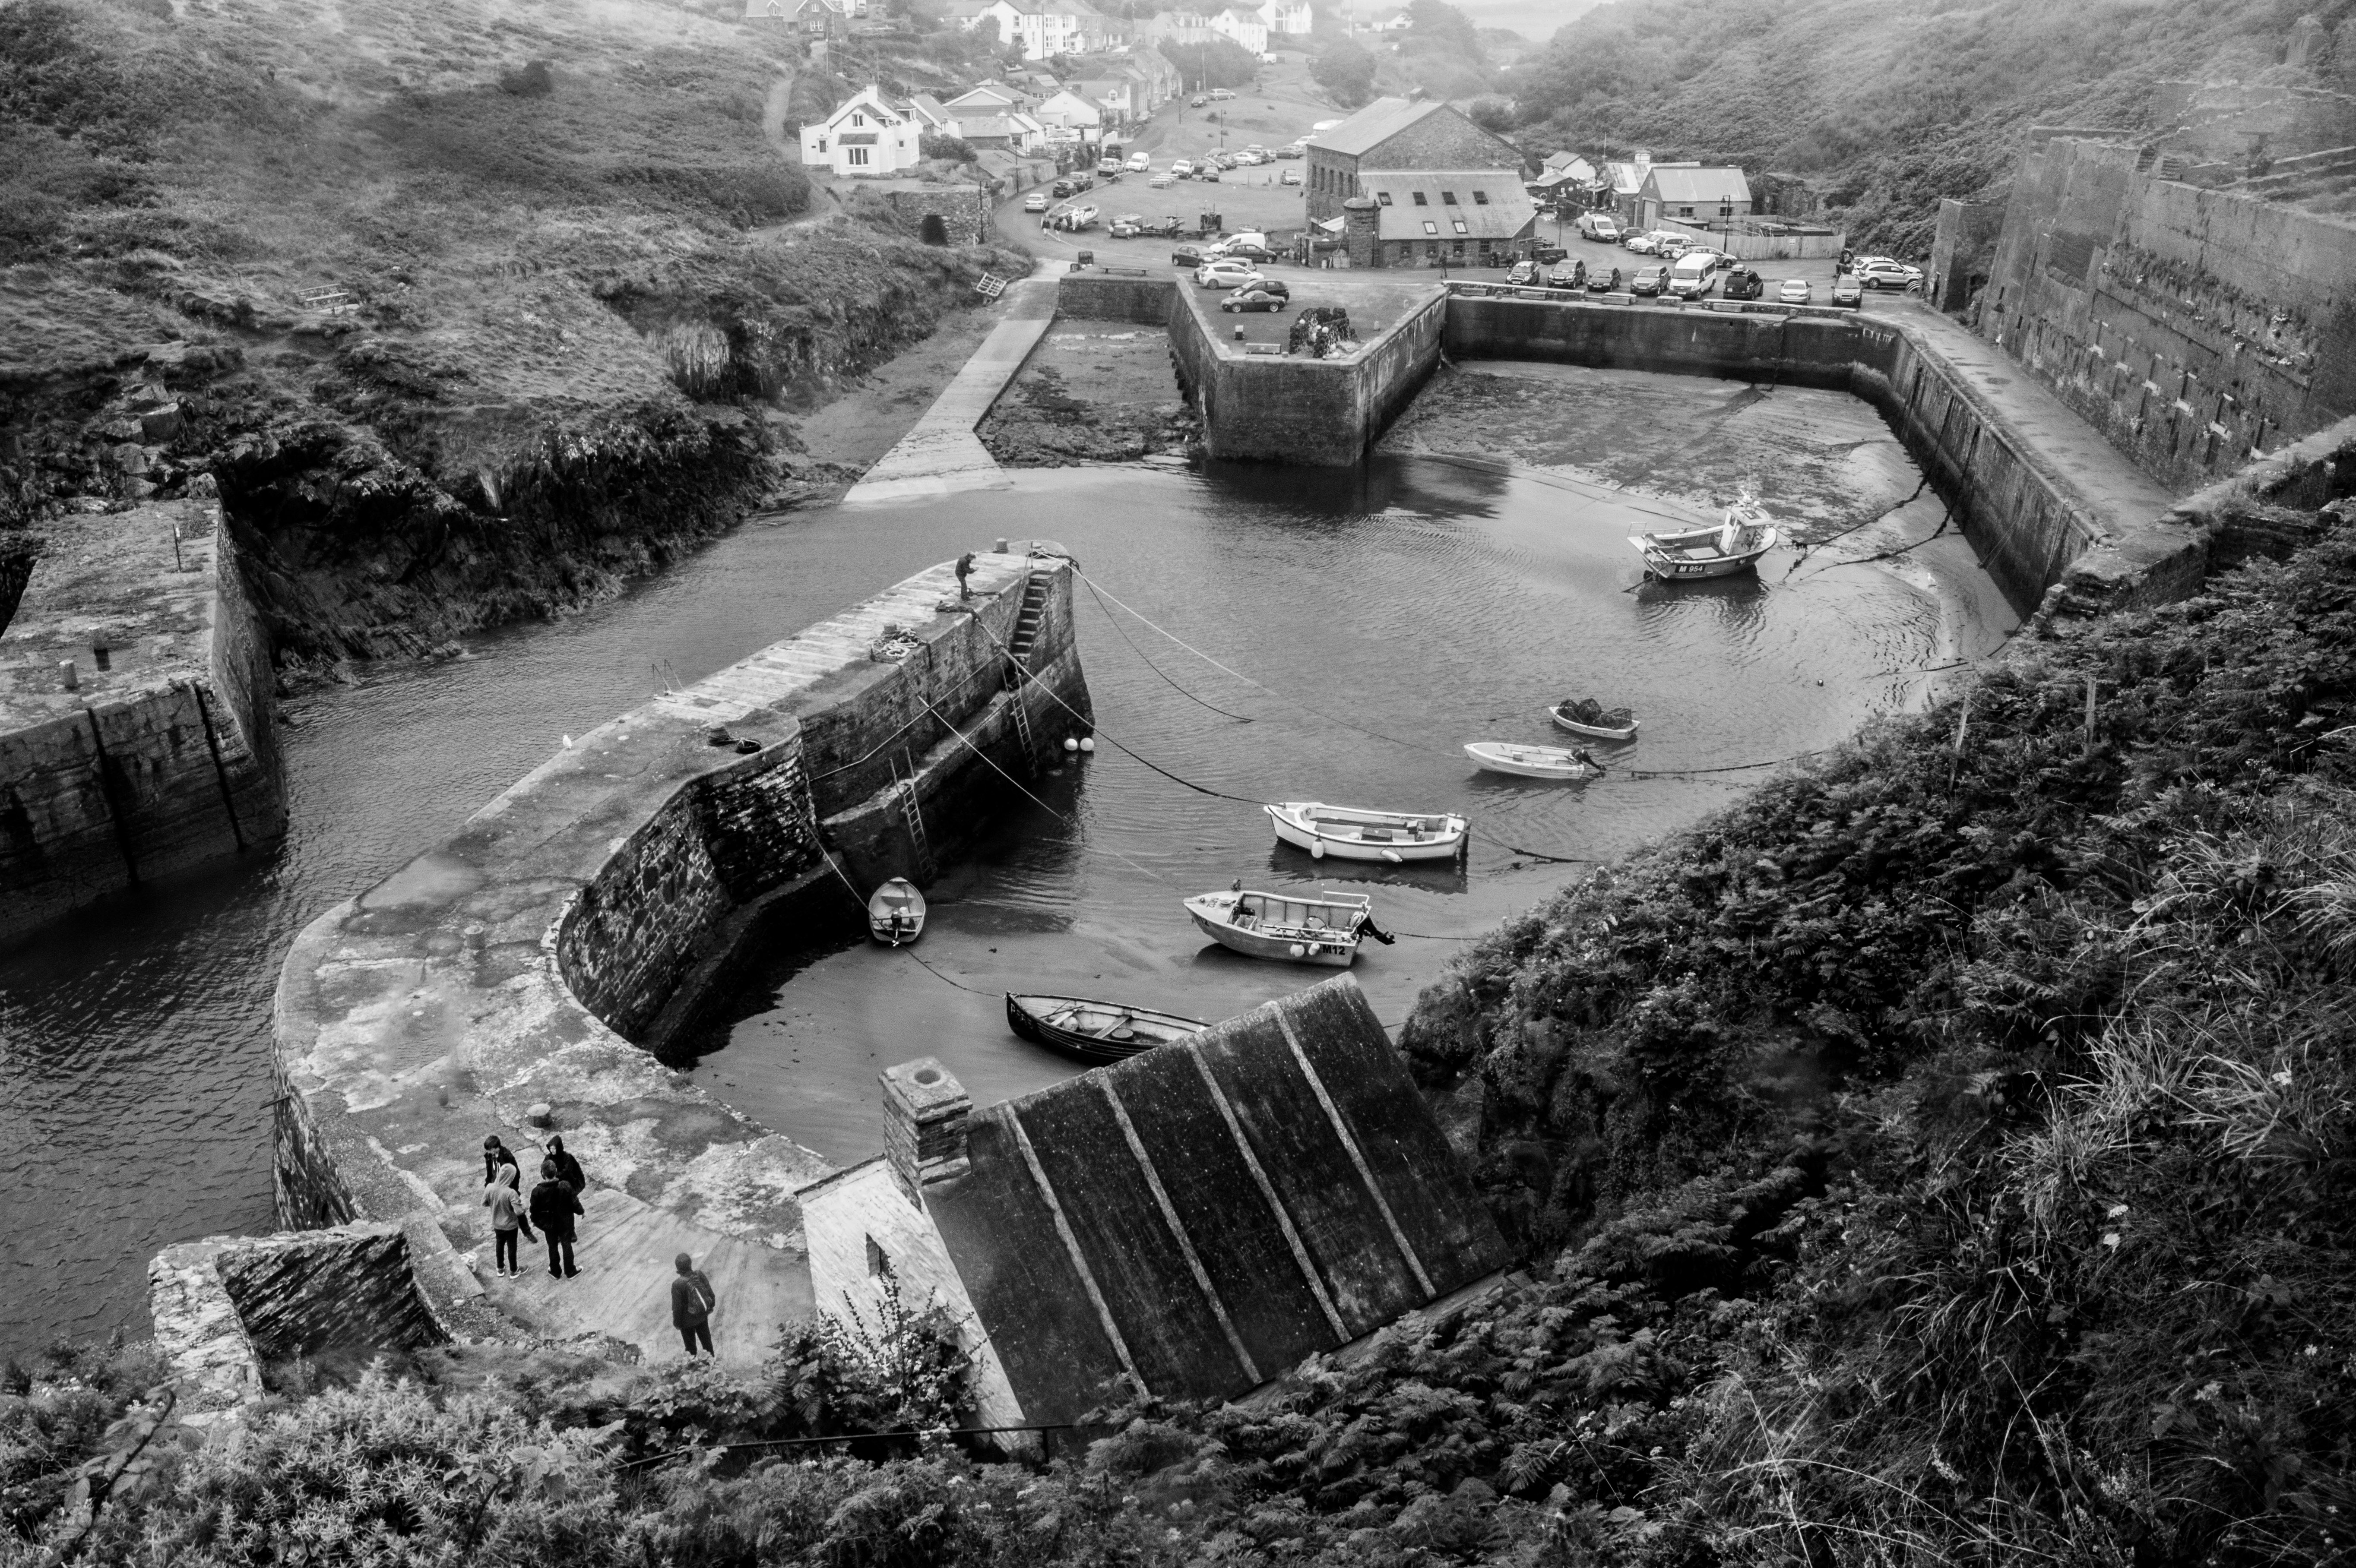
black and white, bridge, river, transport, vehicle, monochrome, waterway, ruins, aerial photography, monochrome photography, ancient history